On Suffocation

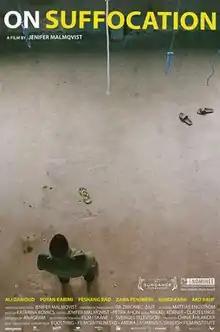

On Suffocation is a 2013 Swedish short film directed by Jenifer Malmqvist. The film was shown on the 2013 Sundance Film Festival and broadcast by ARTE on October 17, 2014. It won Best Short Film 2014 the Guldbagge Awards.